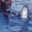
Label: dolphin